Transport in Finland

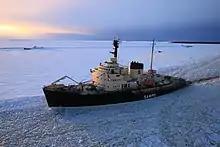
Icebreaker Sampo in Port of Kemi

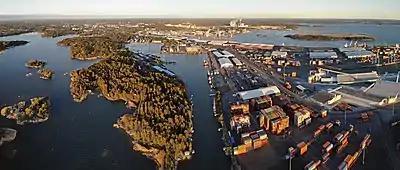
Port of Rauma

The Finnish railway network consists of a total of of railways built with . of track is electrified. In 2010, passengers made 13.4 million long-distance voyages and 55.5 million trips in local traffic. On the same year, over of freight were transported.